Arden, Warwickshire

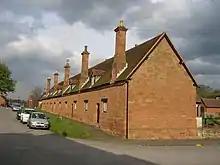
The Almshouses at Stoneleigh – A typical Arden village

Given the history and natural geography of the area, tourism supports some of the local economy. Towns in the area include Hampton-in-Arden, Henley-in-Arden, and Tanworth-in-Arden. The name 'Arden' is used prominently across the region, such as Arden Academy and the Forest of Arden Hotel and Country Club.